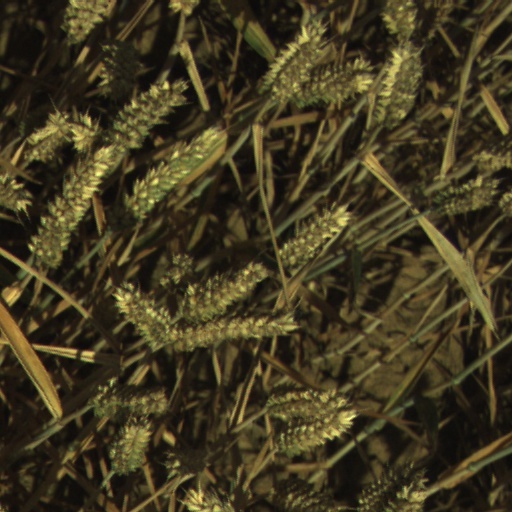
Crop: wheat